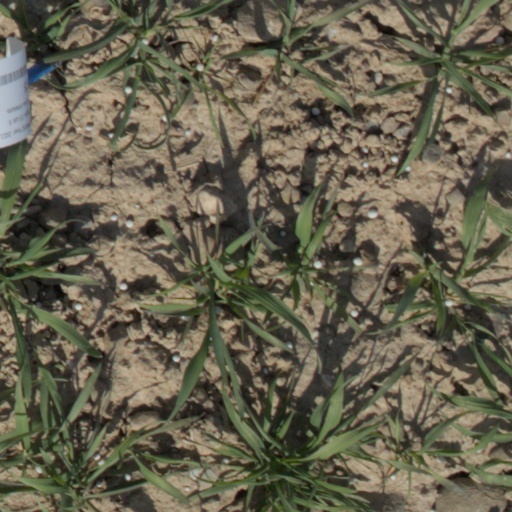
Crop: wheat